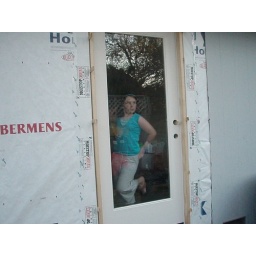
Midway: new door in my bedroom